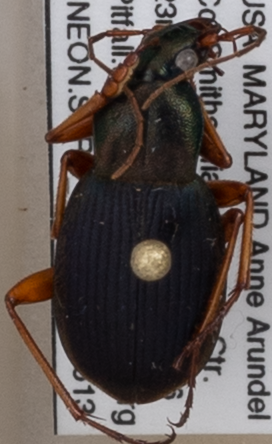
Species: Chlaenius aestivus
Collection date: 2021-05-13
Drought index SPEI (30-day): -1.038
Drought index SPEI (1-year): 1.69
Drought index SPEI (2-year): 1.19